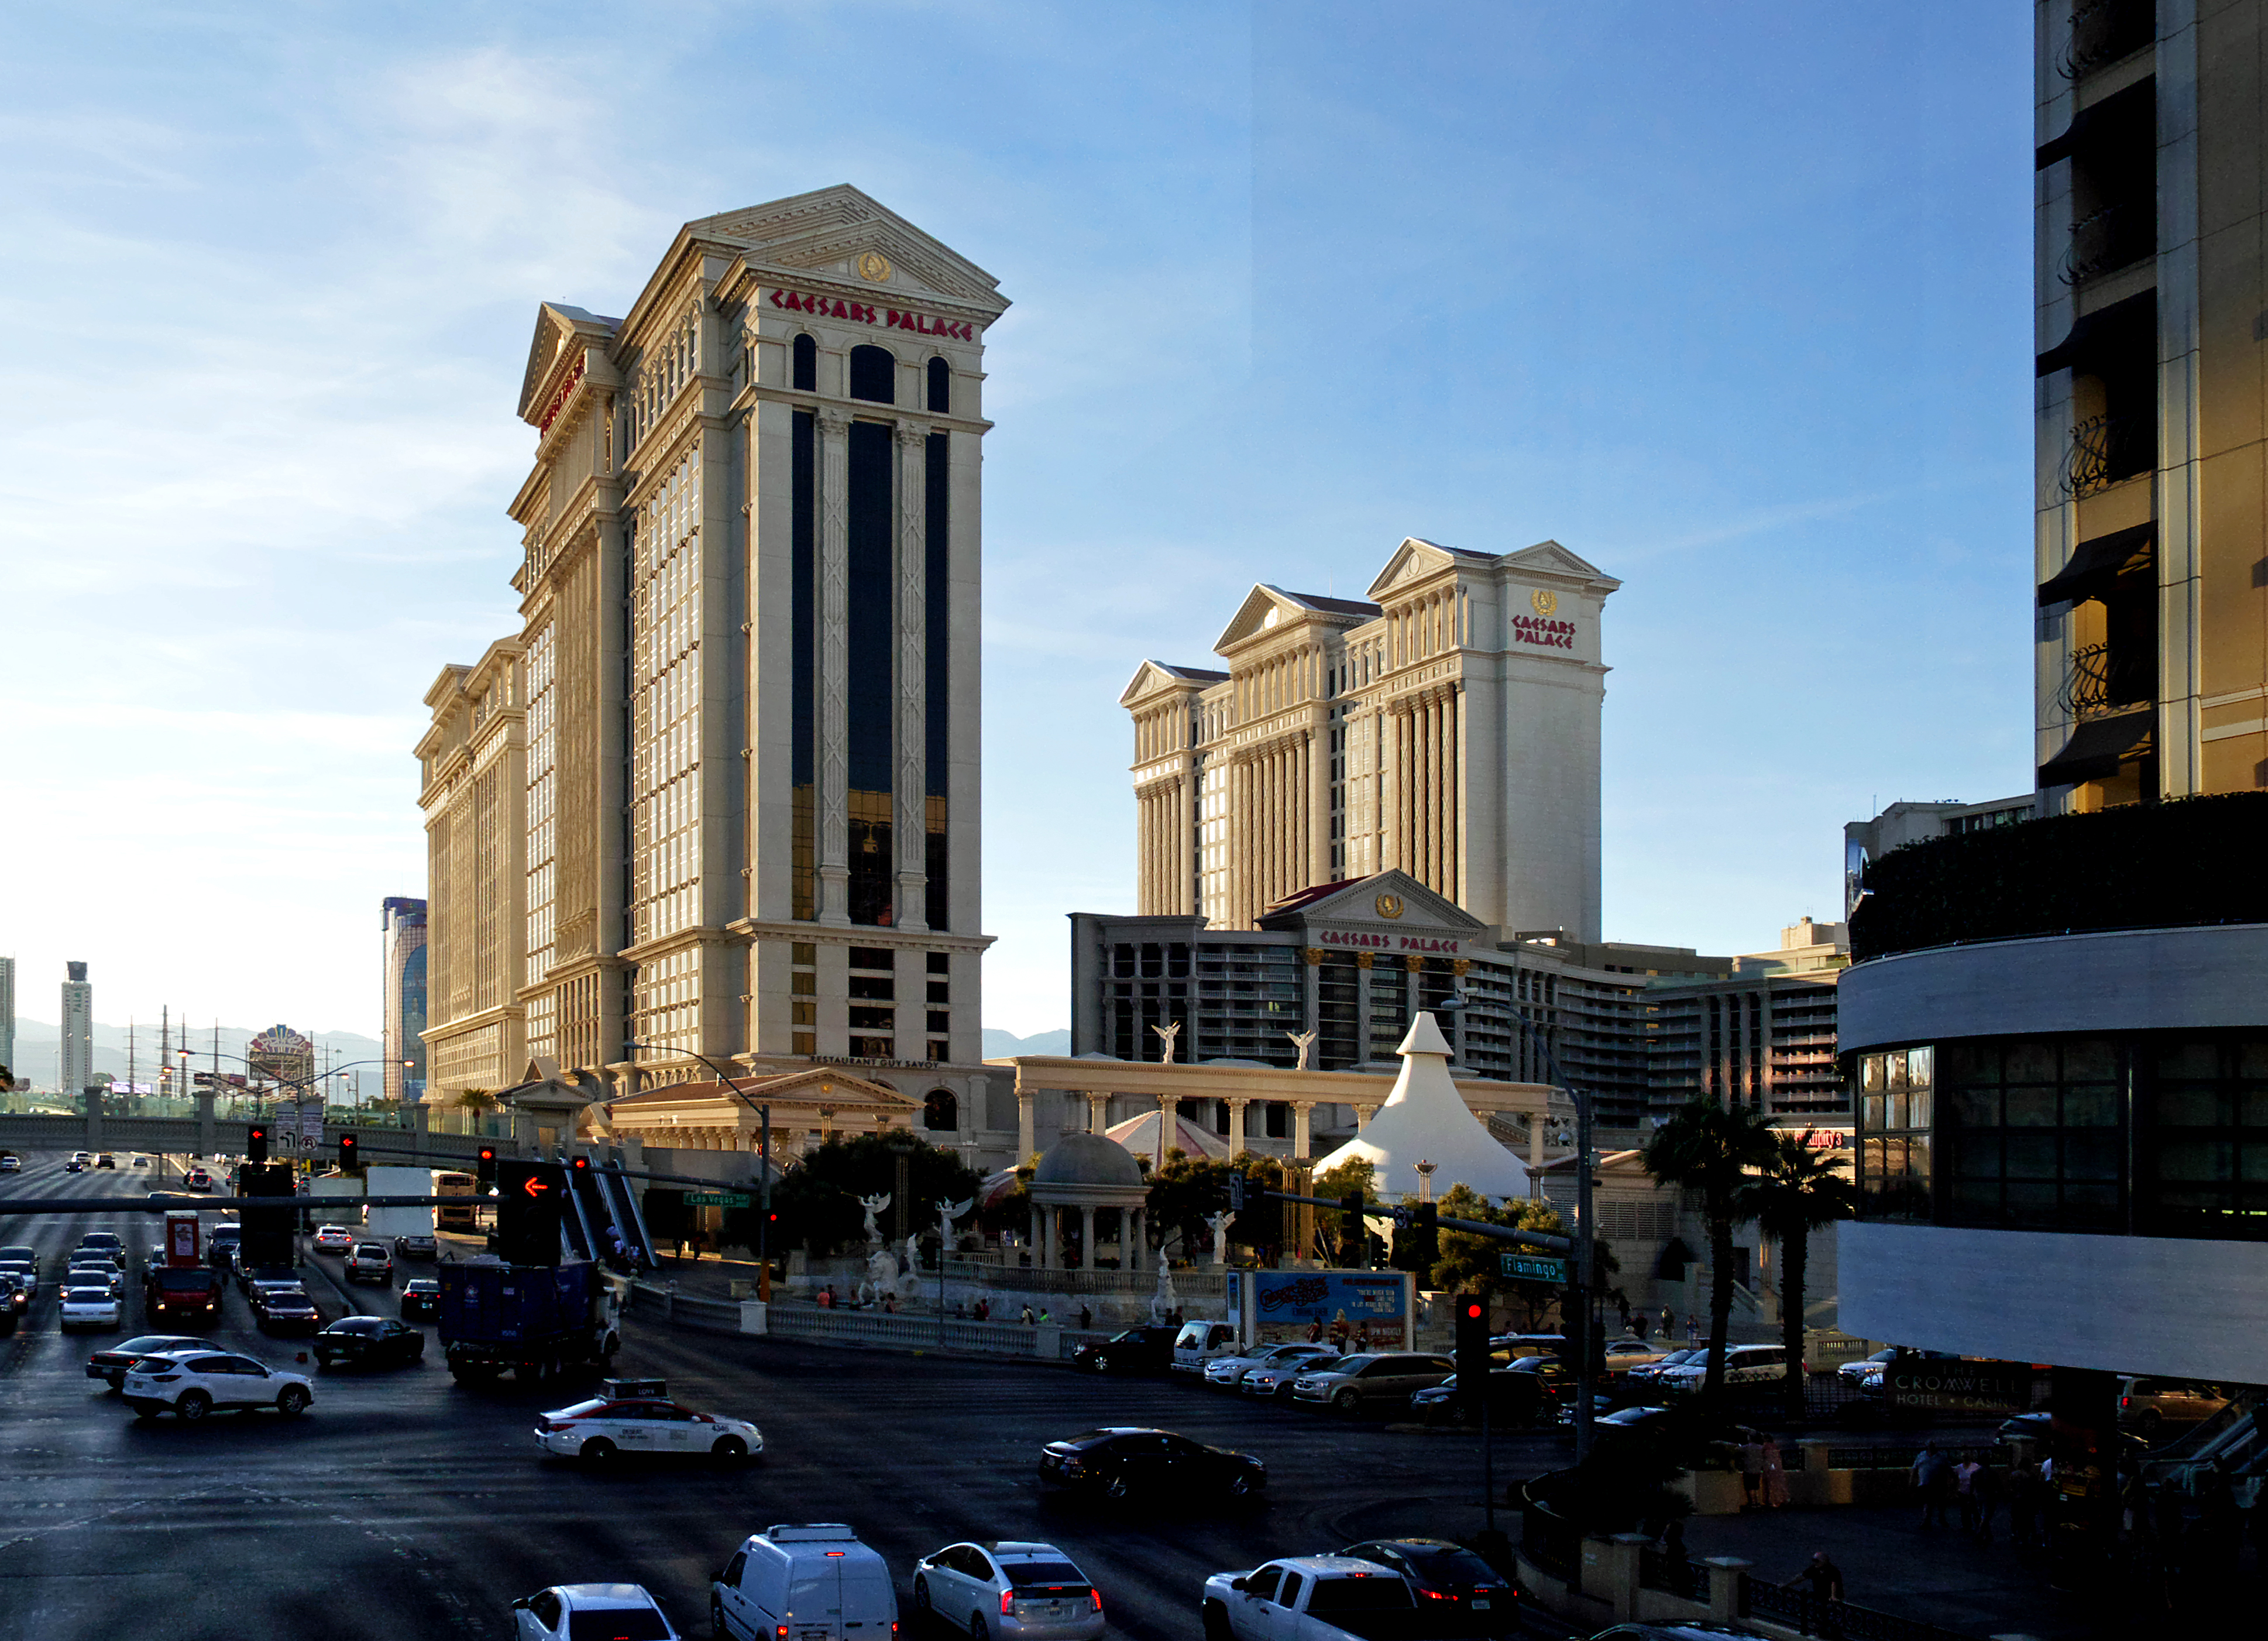
architecture, structure, skyline, city, skyscraper, cityscape, downtown, plaza, usa, landmark, facade, tower block, town square, nevada, lasvegas, lumixfz1000, caesarspalace, metropolis, urban area, human settlement